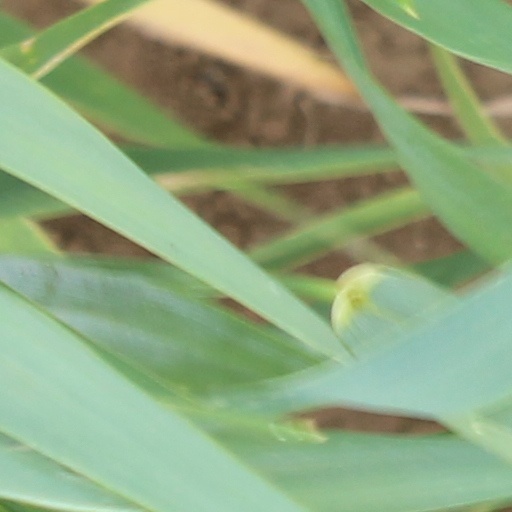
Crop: wheat